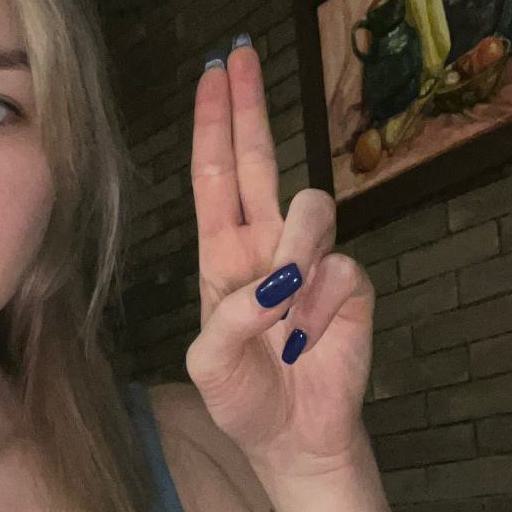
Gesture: two_up